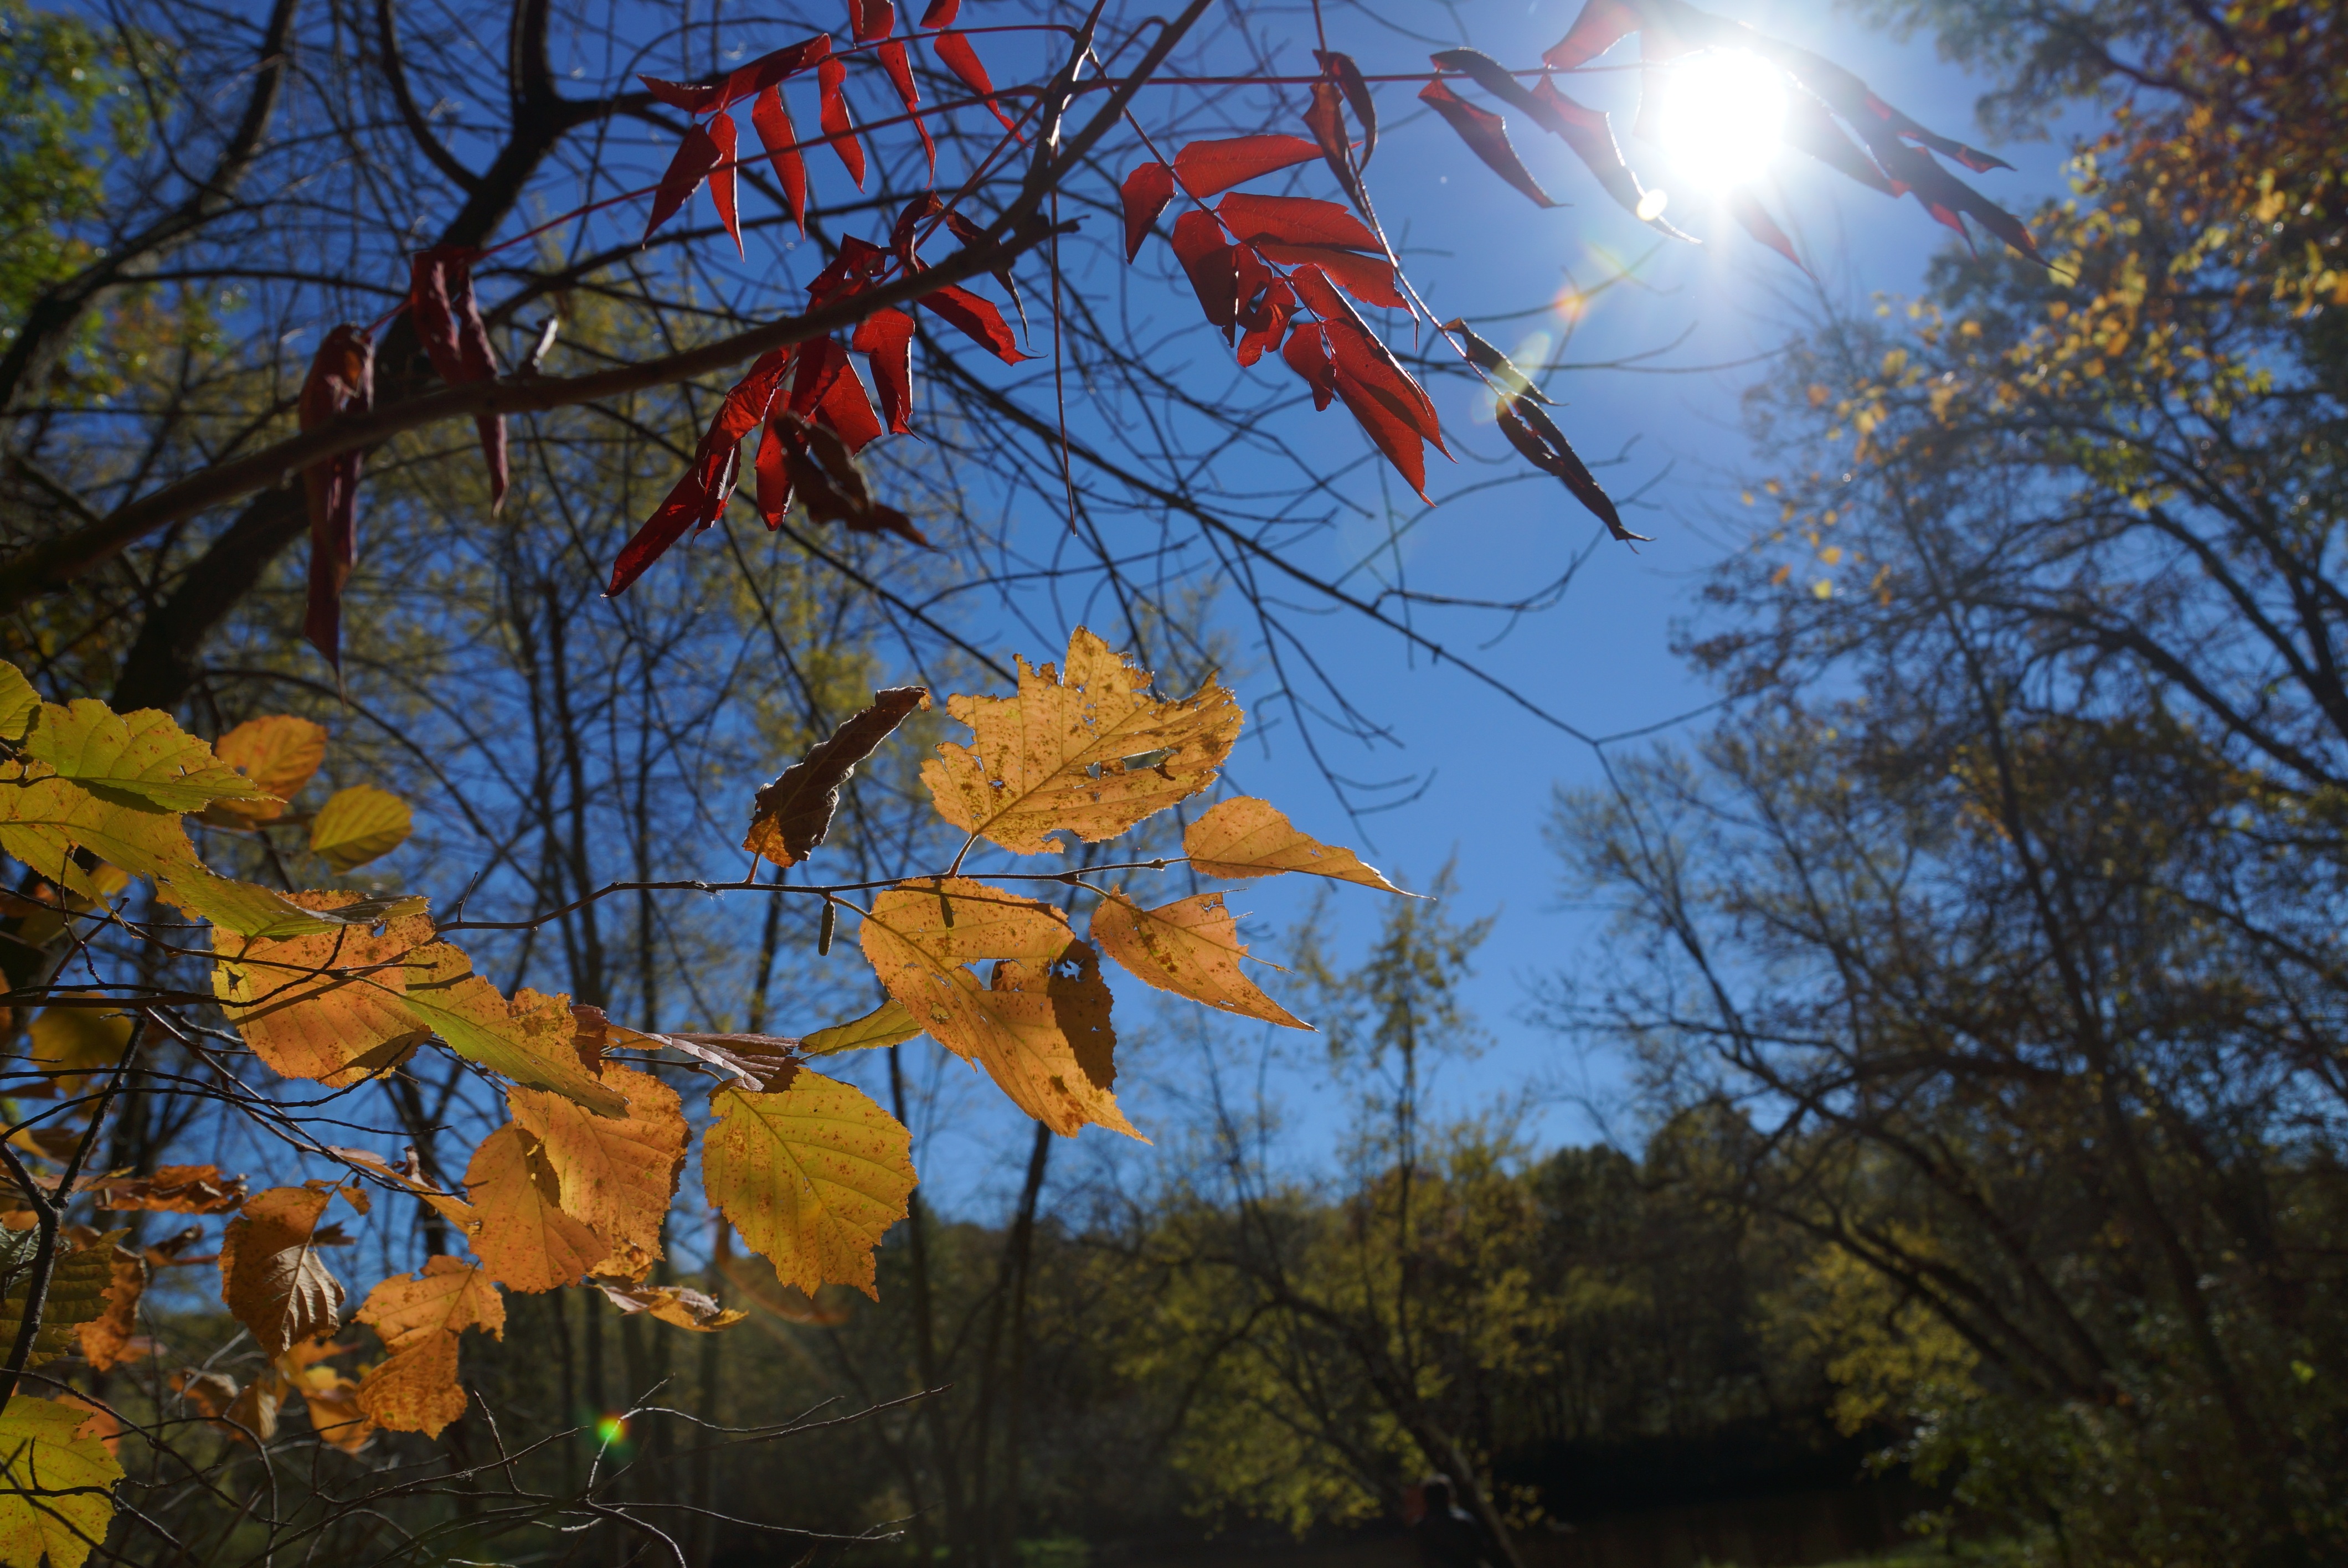
tree, nature, forest, branch, plant, sky, sunlight, leaf, fall, flower, foliage, orange, autumn, yellow, season, maple tree, leaves, outdoors, colors, october, woody plant